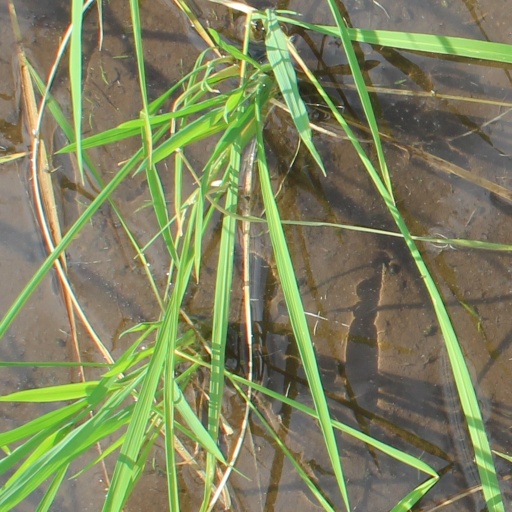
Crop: rice